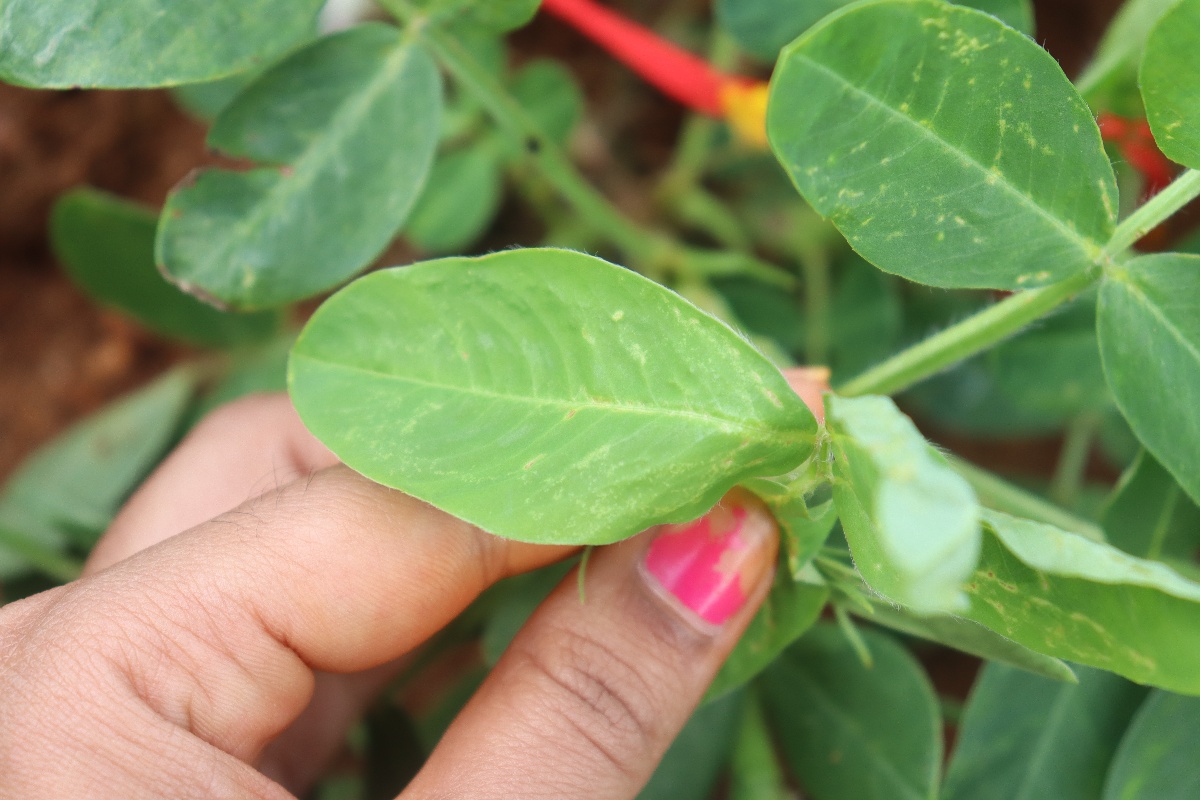
Label: healthy leaf